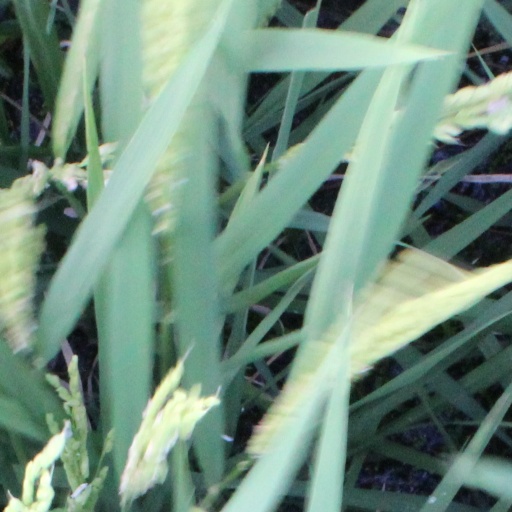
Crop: rice